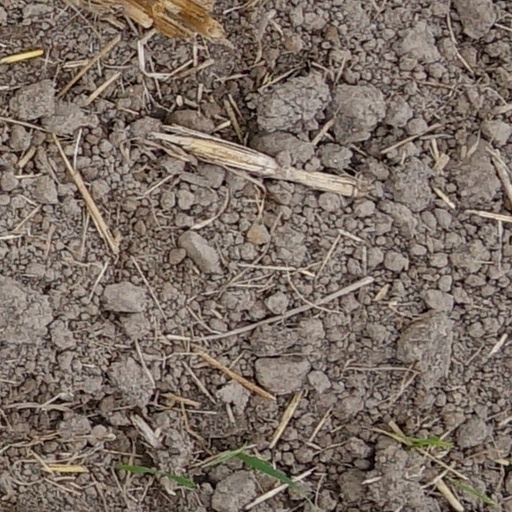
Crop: wheat